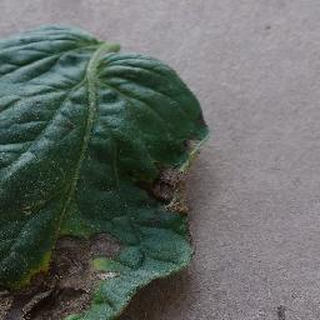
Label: tomato_early_blight